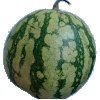
Label: watermelon